Abra-Catastrophe!

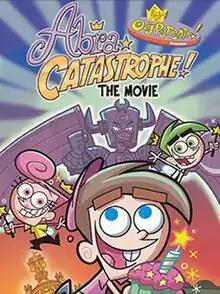
Artwork from the DVD release of the film

Abra-Catastrophe! is a television film initially released as the seventh, eighth, and ninth episodes of the third season of "The Fairly OddParents", serving as the first special of the show. It was originally broadcast on Nickelodeon in the United States on July 12, 2003.